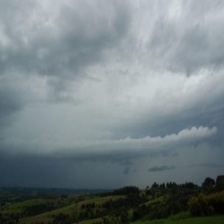
Cloud type: Stratus